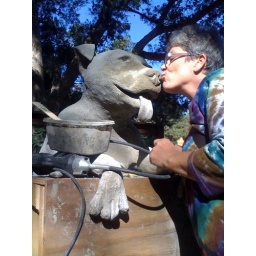
Large concrete dog sculpture hanging over fence. Made of foam, then concrete, then mosaiced with hand cut glass tiles.